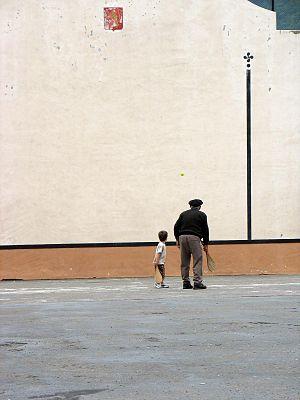
Fronton de Larrau (Pays basque, Pyrénées-Atlantiques) Euskara: Larraineko pilotalekua (Zuberoa)
Larrau est une commune française, située dans le département des Pyrénées-Atlantiques en région Nouvelle-Aquitaine.